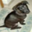
Label: dog